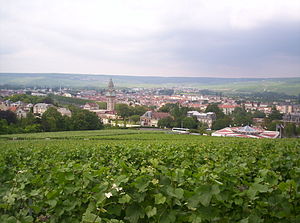
Épernay
Épernay er en kommune i departementet Marne i regionen Champagne-Ardenne det nordøstlige Frankrig. Épernay er et underpræfektur i arrondissementet af samme navn.